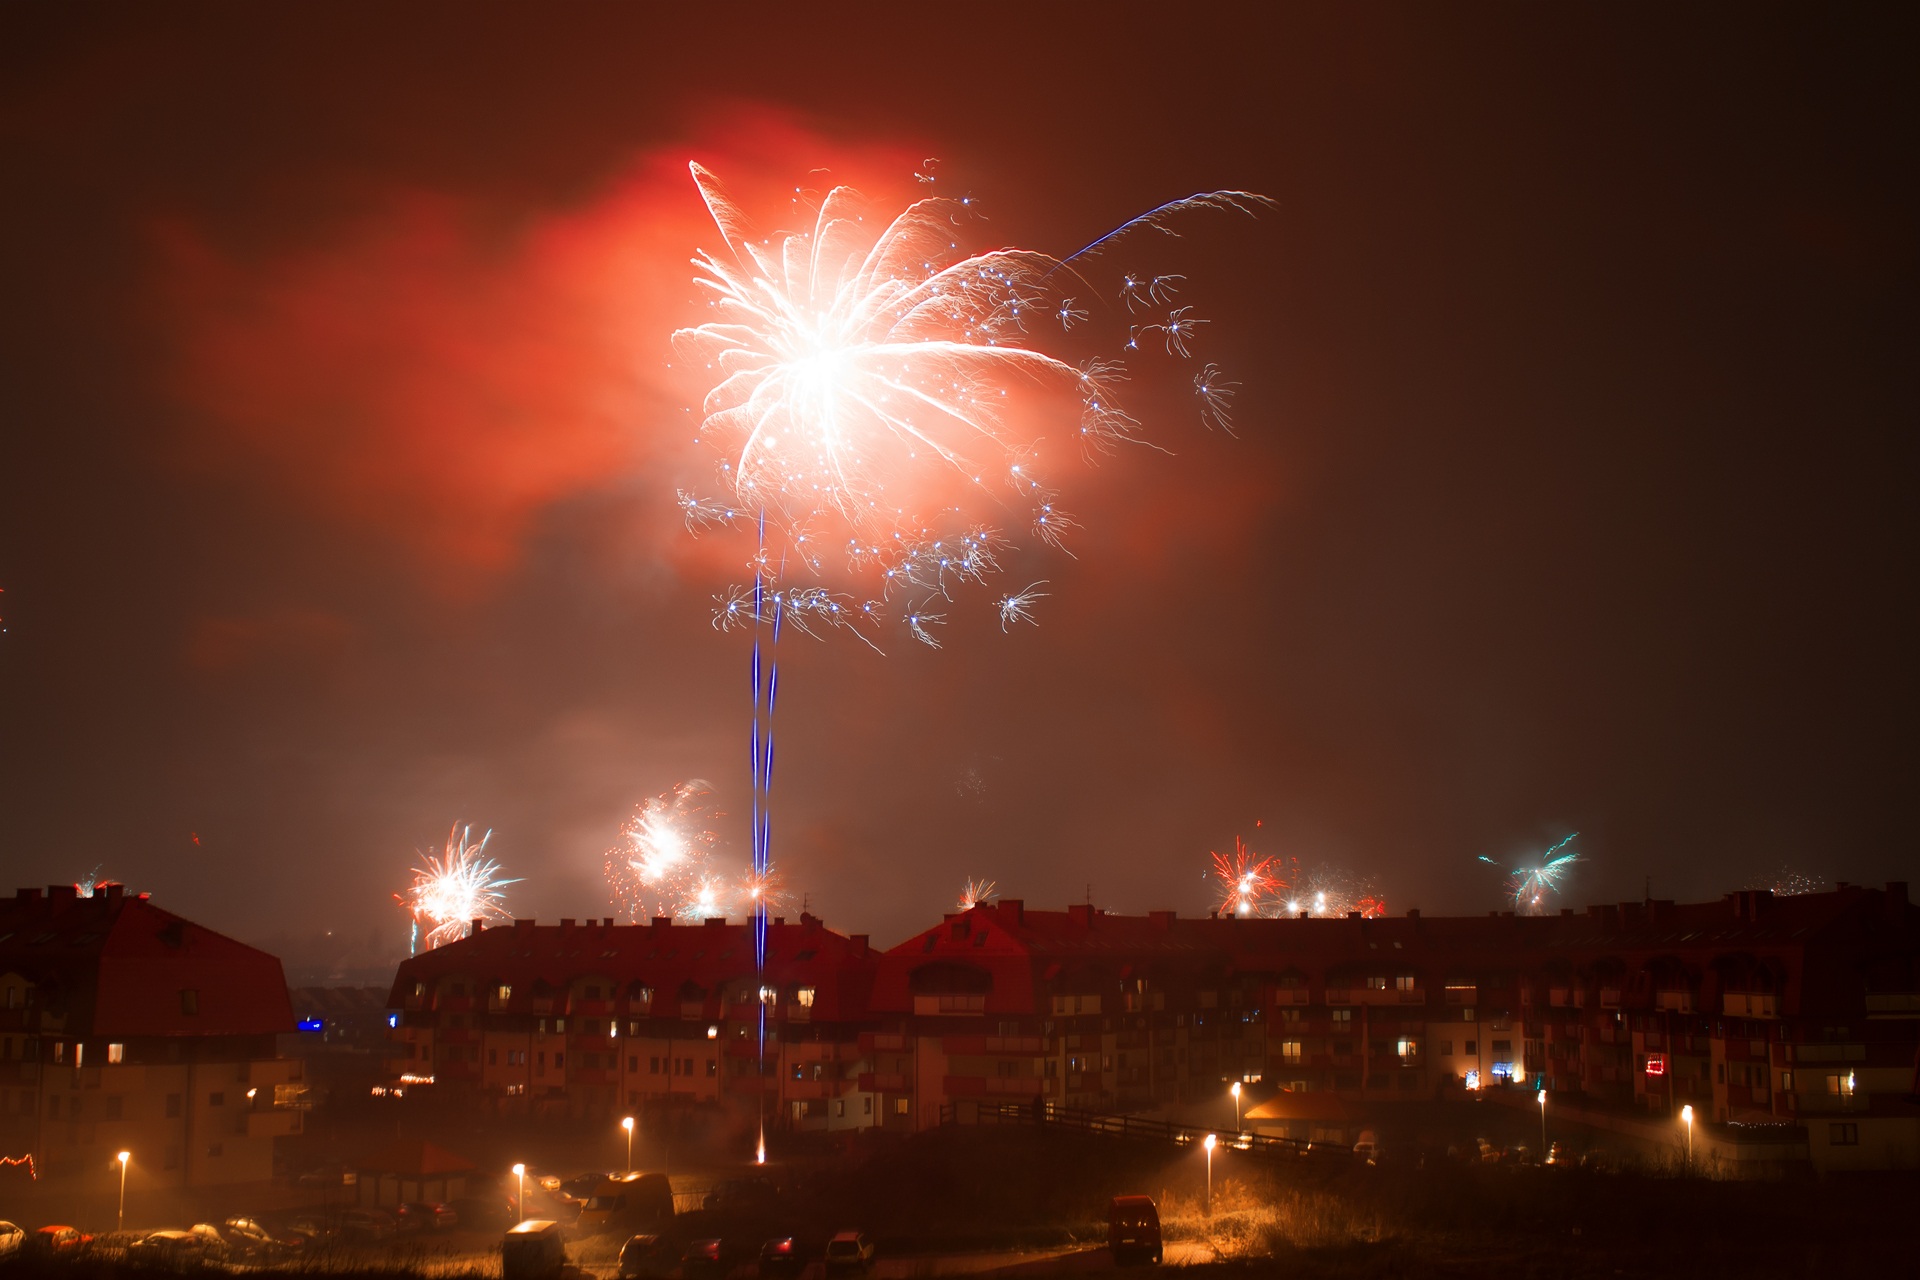
night, recreation, fireworks, event, new year's eve, preview, new year's day, outdoor recreation, the eruption